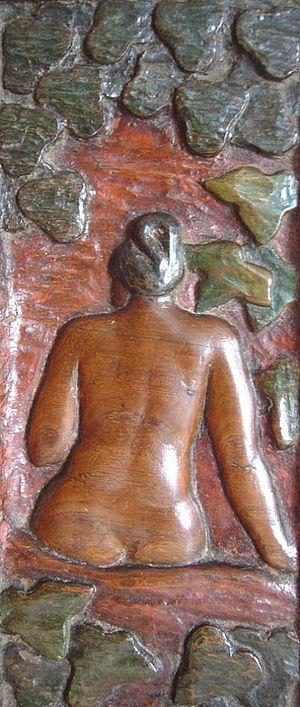
Ernest Ponthier de Chamaillard
Ernest Marie Félix Ponthier de Chamaillard, né le 9 décembre 1862 à Gourlizon et mort le 30 septembre 1931 à Eaubonne, est un peintre français de l'École de Pont-Aven.